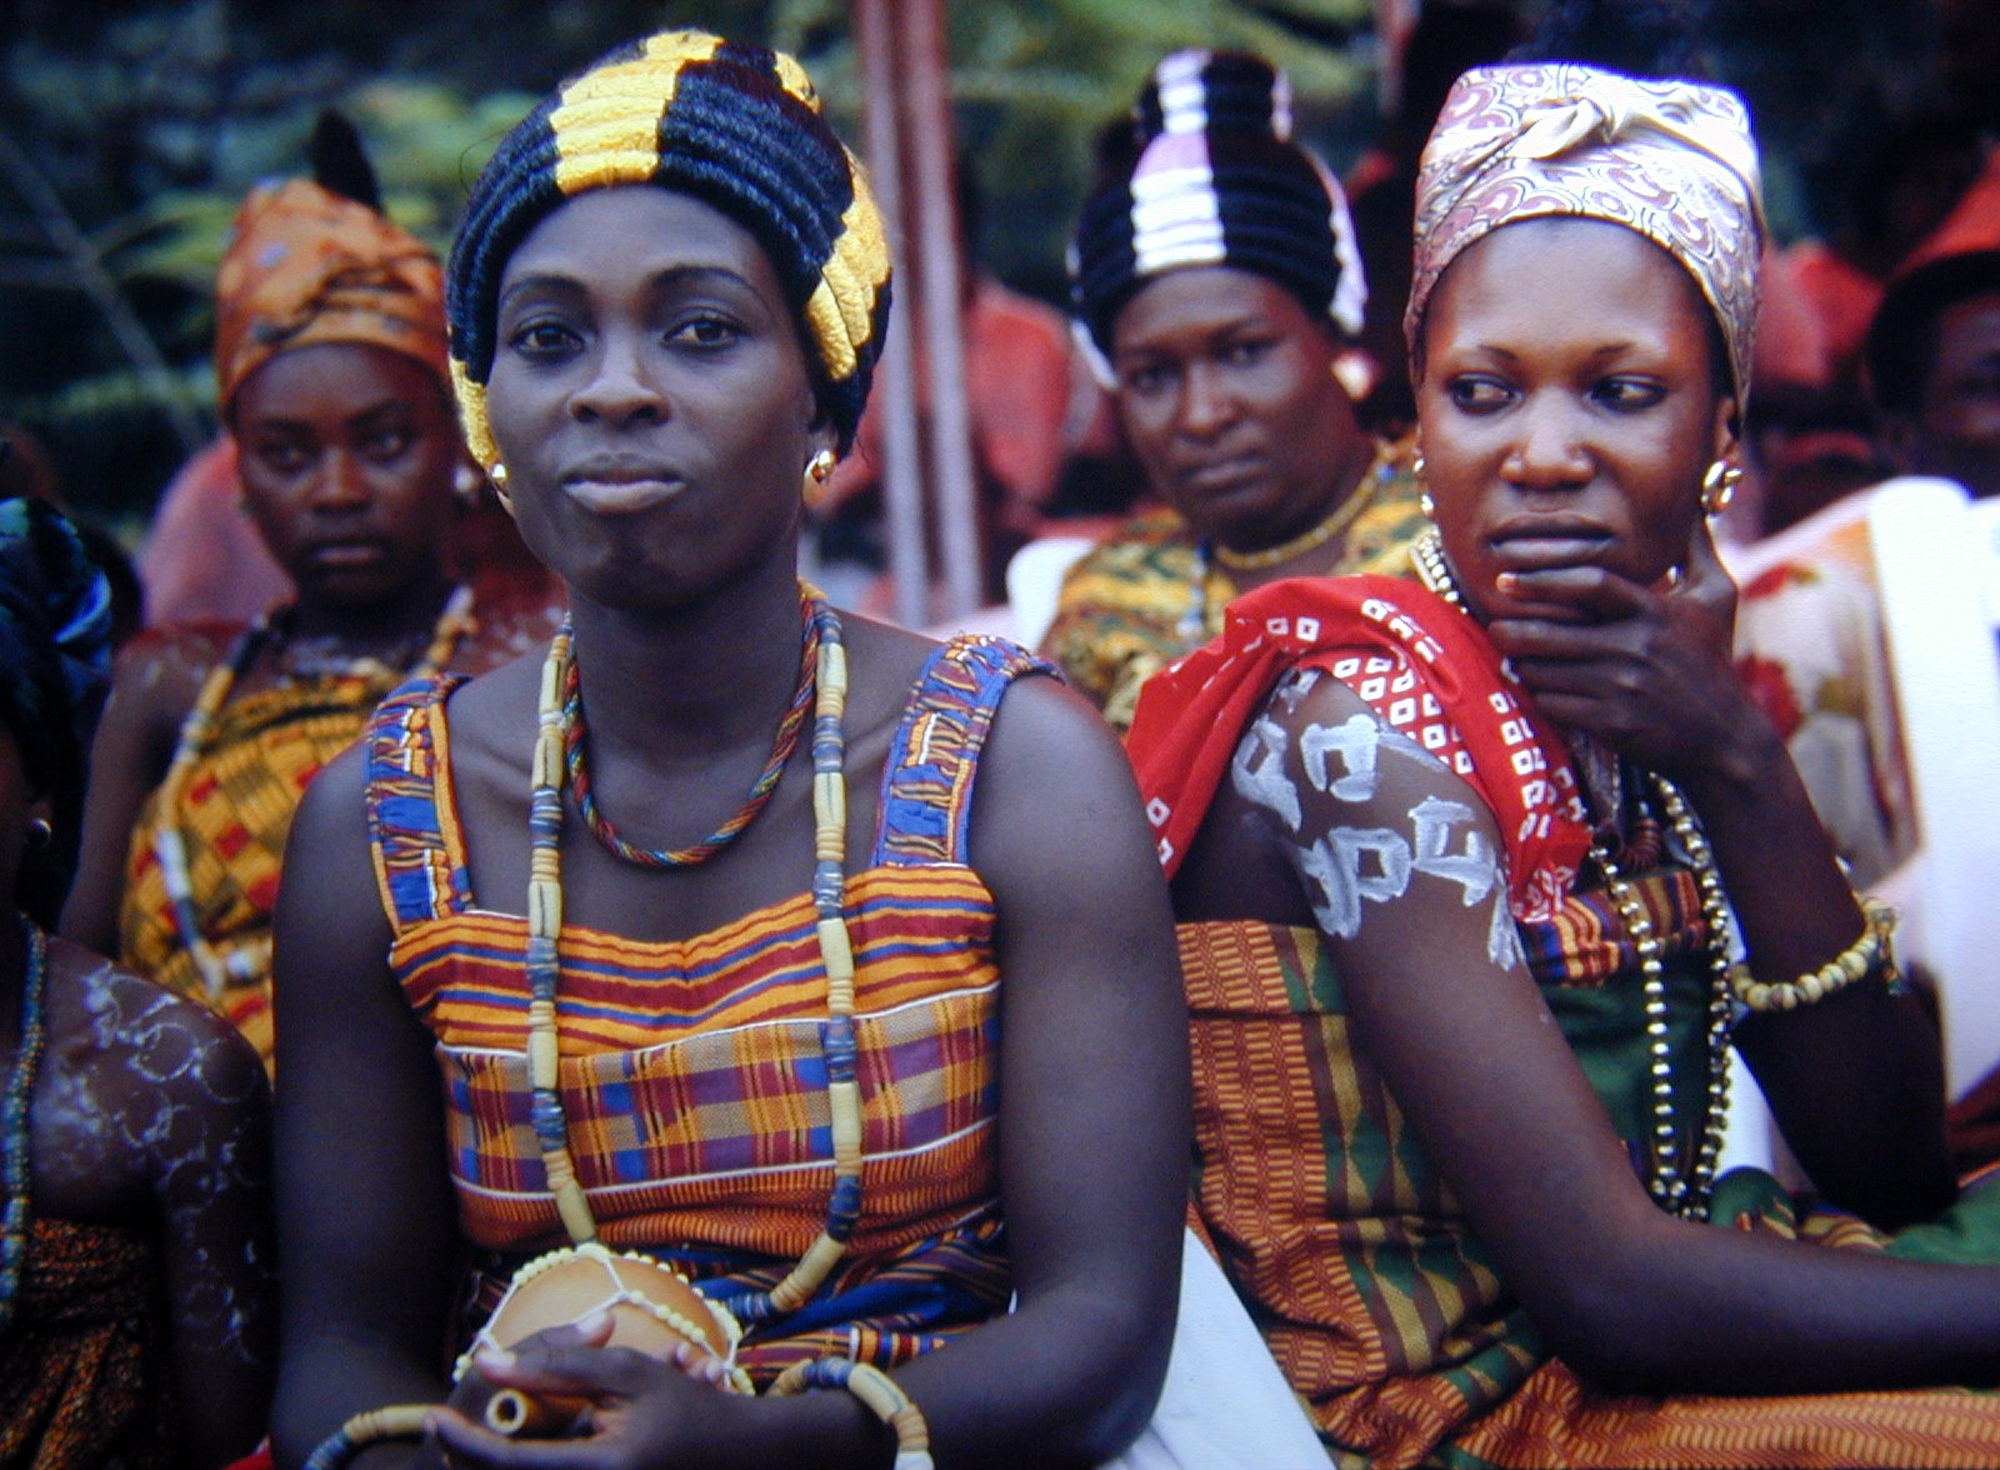
people, crowd, celebration, tribe, festival, culture, ghana, tradition, social group, slave castle, elmina